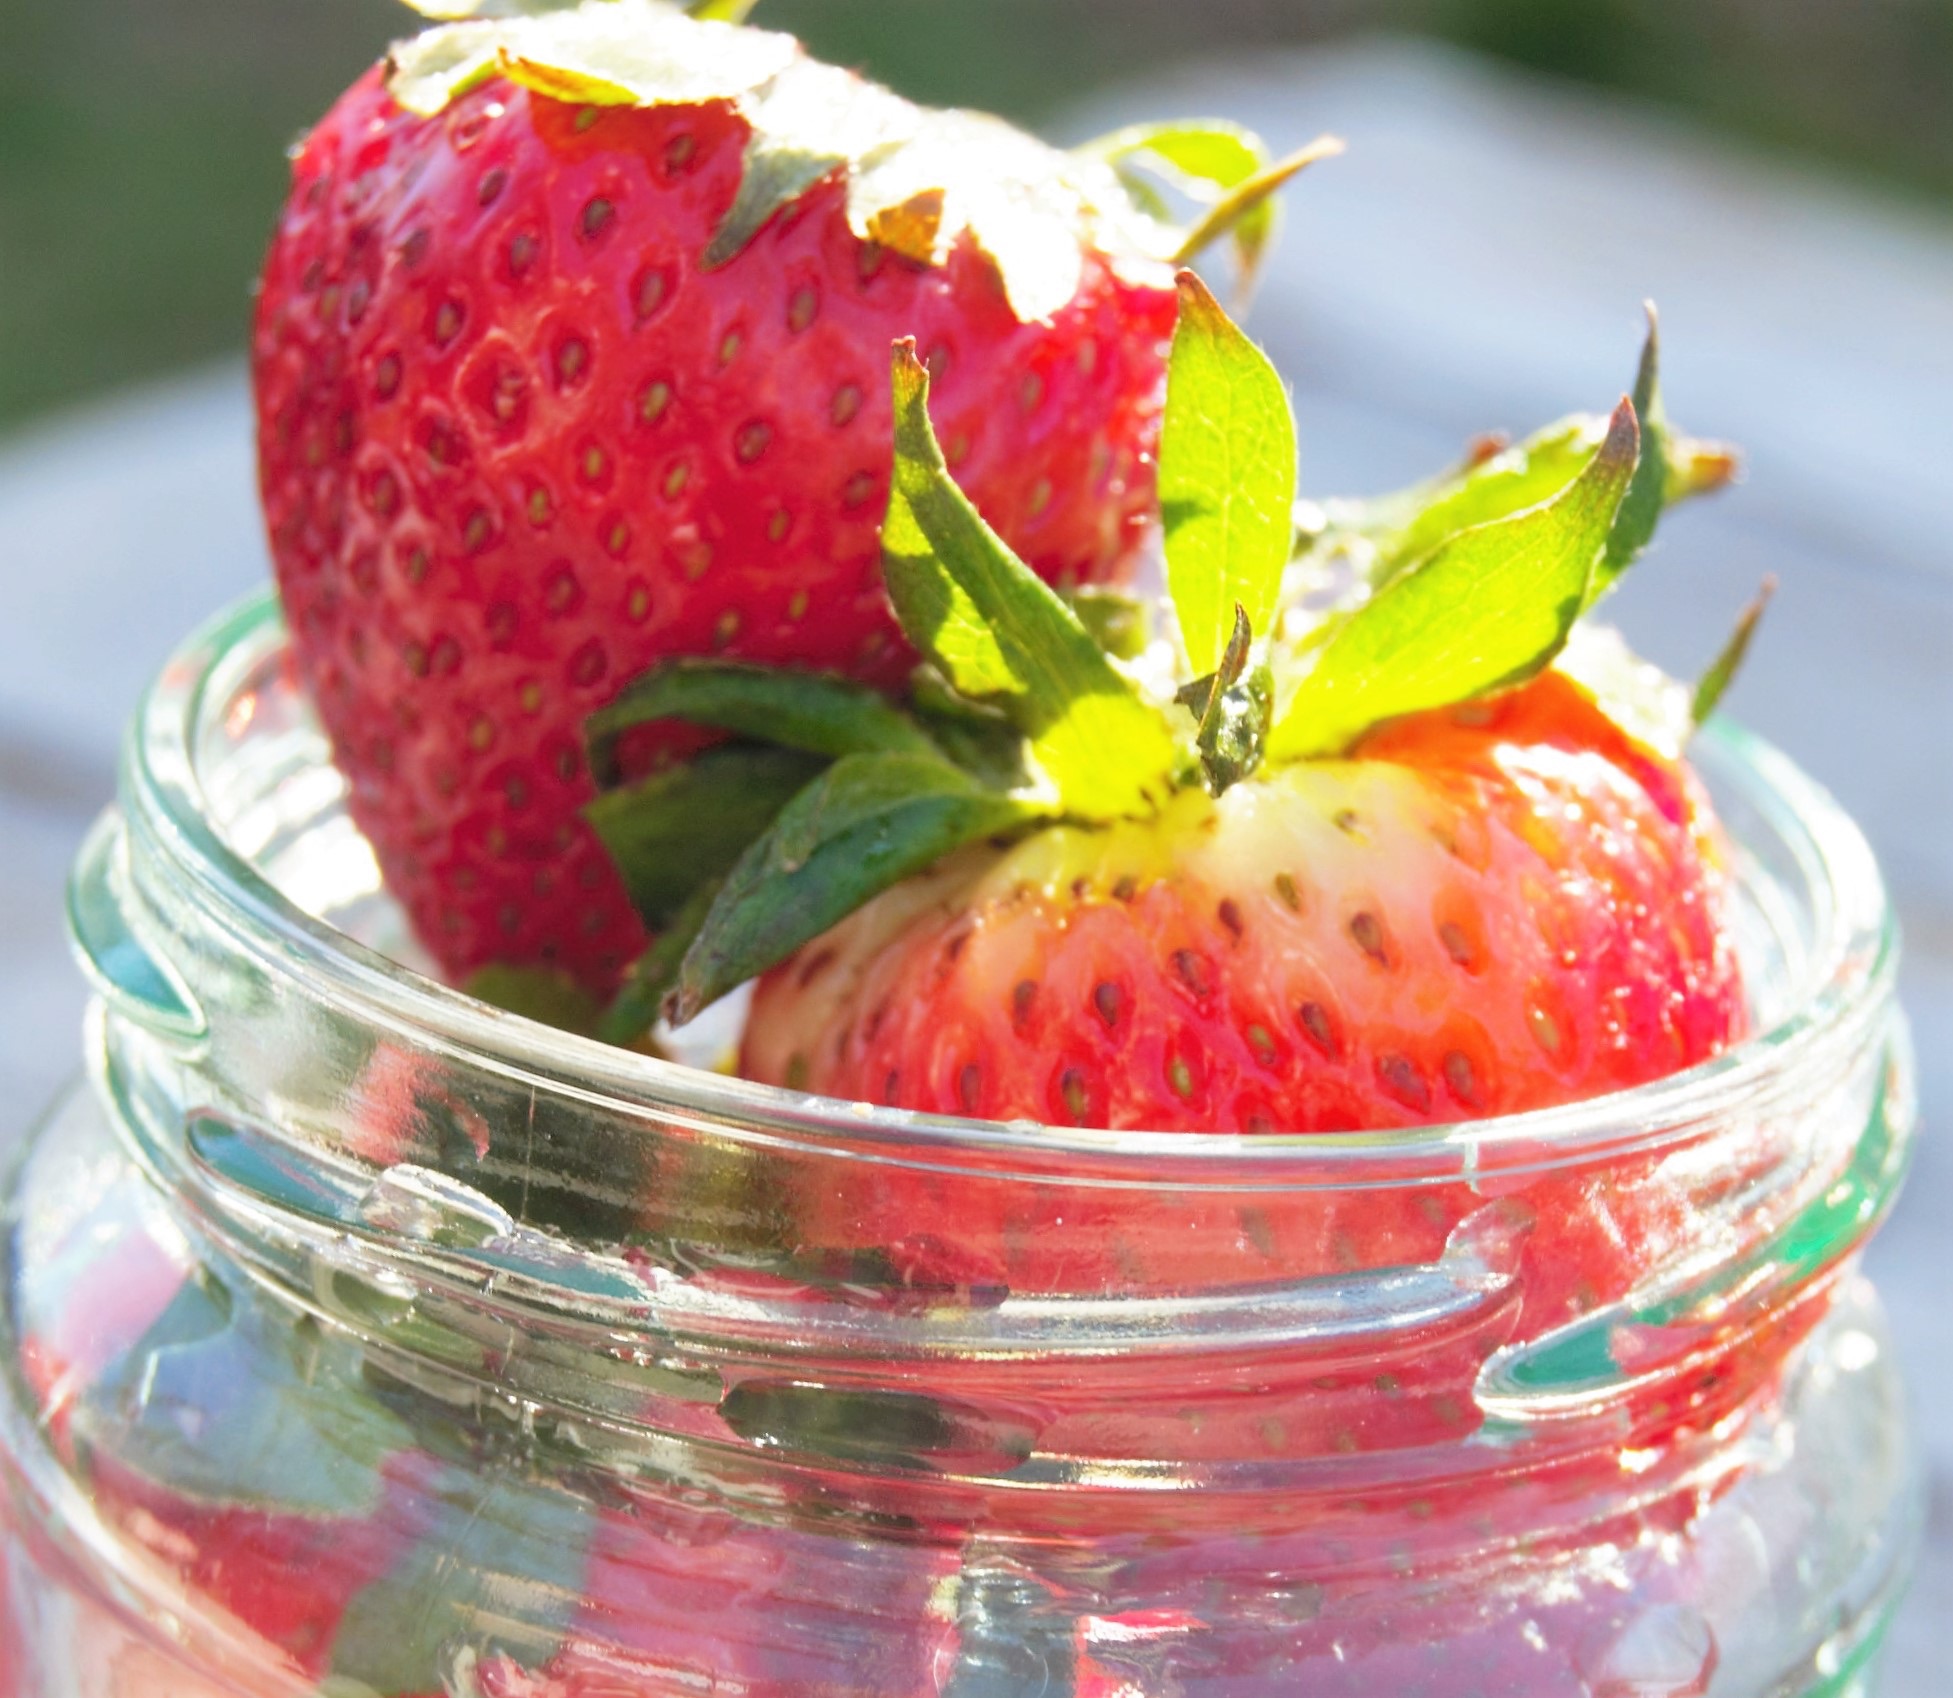
plant, raspberry, fruit, berry, food, produce, dessert, strawberry, strawberries, flowering plant